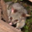
Label: possum